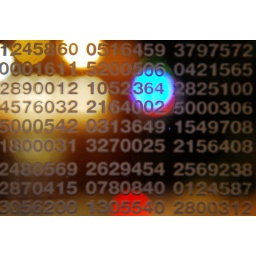
A small sample of the approx 6 million numbers etched on the walls of the holocaust memorial in Boston. Below are the 6 towers